Panther tank

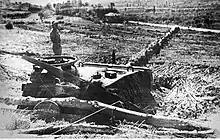
"Pantherturm" fortification along the Gothic Line in Italy, August 1944

Steering was accomplished through a seven-speed AK 7-200 synchromesh gearbox from Zahnradfabrik Friedrichshafen (ZF), and a MAN single radius steering system, operated by steering levers. Each gear had a fixed radius of turning, ranging from for 1st gear up to for 7th gear. The driver was expected to judge the sharpness of a turn ahead of time and shift into the appropriate gear to turn the tank. The driver could also engage the brakes on one side to force a sharper turn. This was a much simplified design compared to the Tiger tanks.